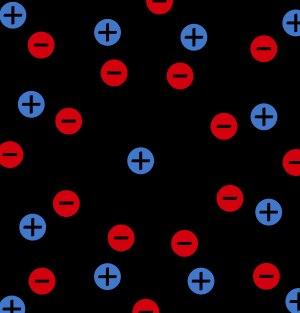
La théorie quantique des champs est une approche en physique théorique pour construire des modèles décrivant l'évolution des particules, en particulier leur apparition ou disparition lors des processus d'interaction. Il ne s'agit donc pas d'une seule théorie, mais plutôt d'un cadre théorique, qui tire son nom de la combinaison entre la notion classique de champ et des principes et outils de la mécanique quantique. Selon cette approche, l'attention est portée non pas sur des particules, mais sur des champs, pénétrant l'espace et considérés comme plus fondamentaux.